Julian Chagrin

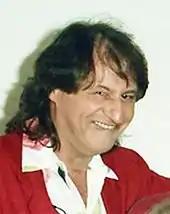
Chagrin in 1991

Julian Chagrin; (born 22 February 1940), also credited as Julian Joy-Chagrin, is a British-Israeli comedy actor.